Sky position (RA, Dec in degrees): 236.605, 9.229
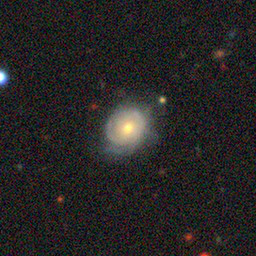
Galaxy morphology: Unbarred Tight Spiral Galaxies